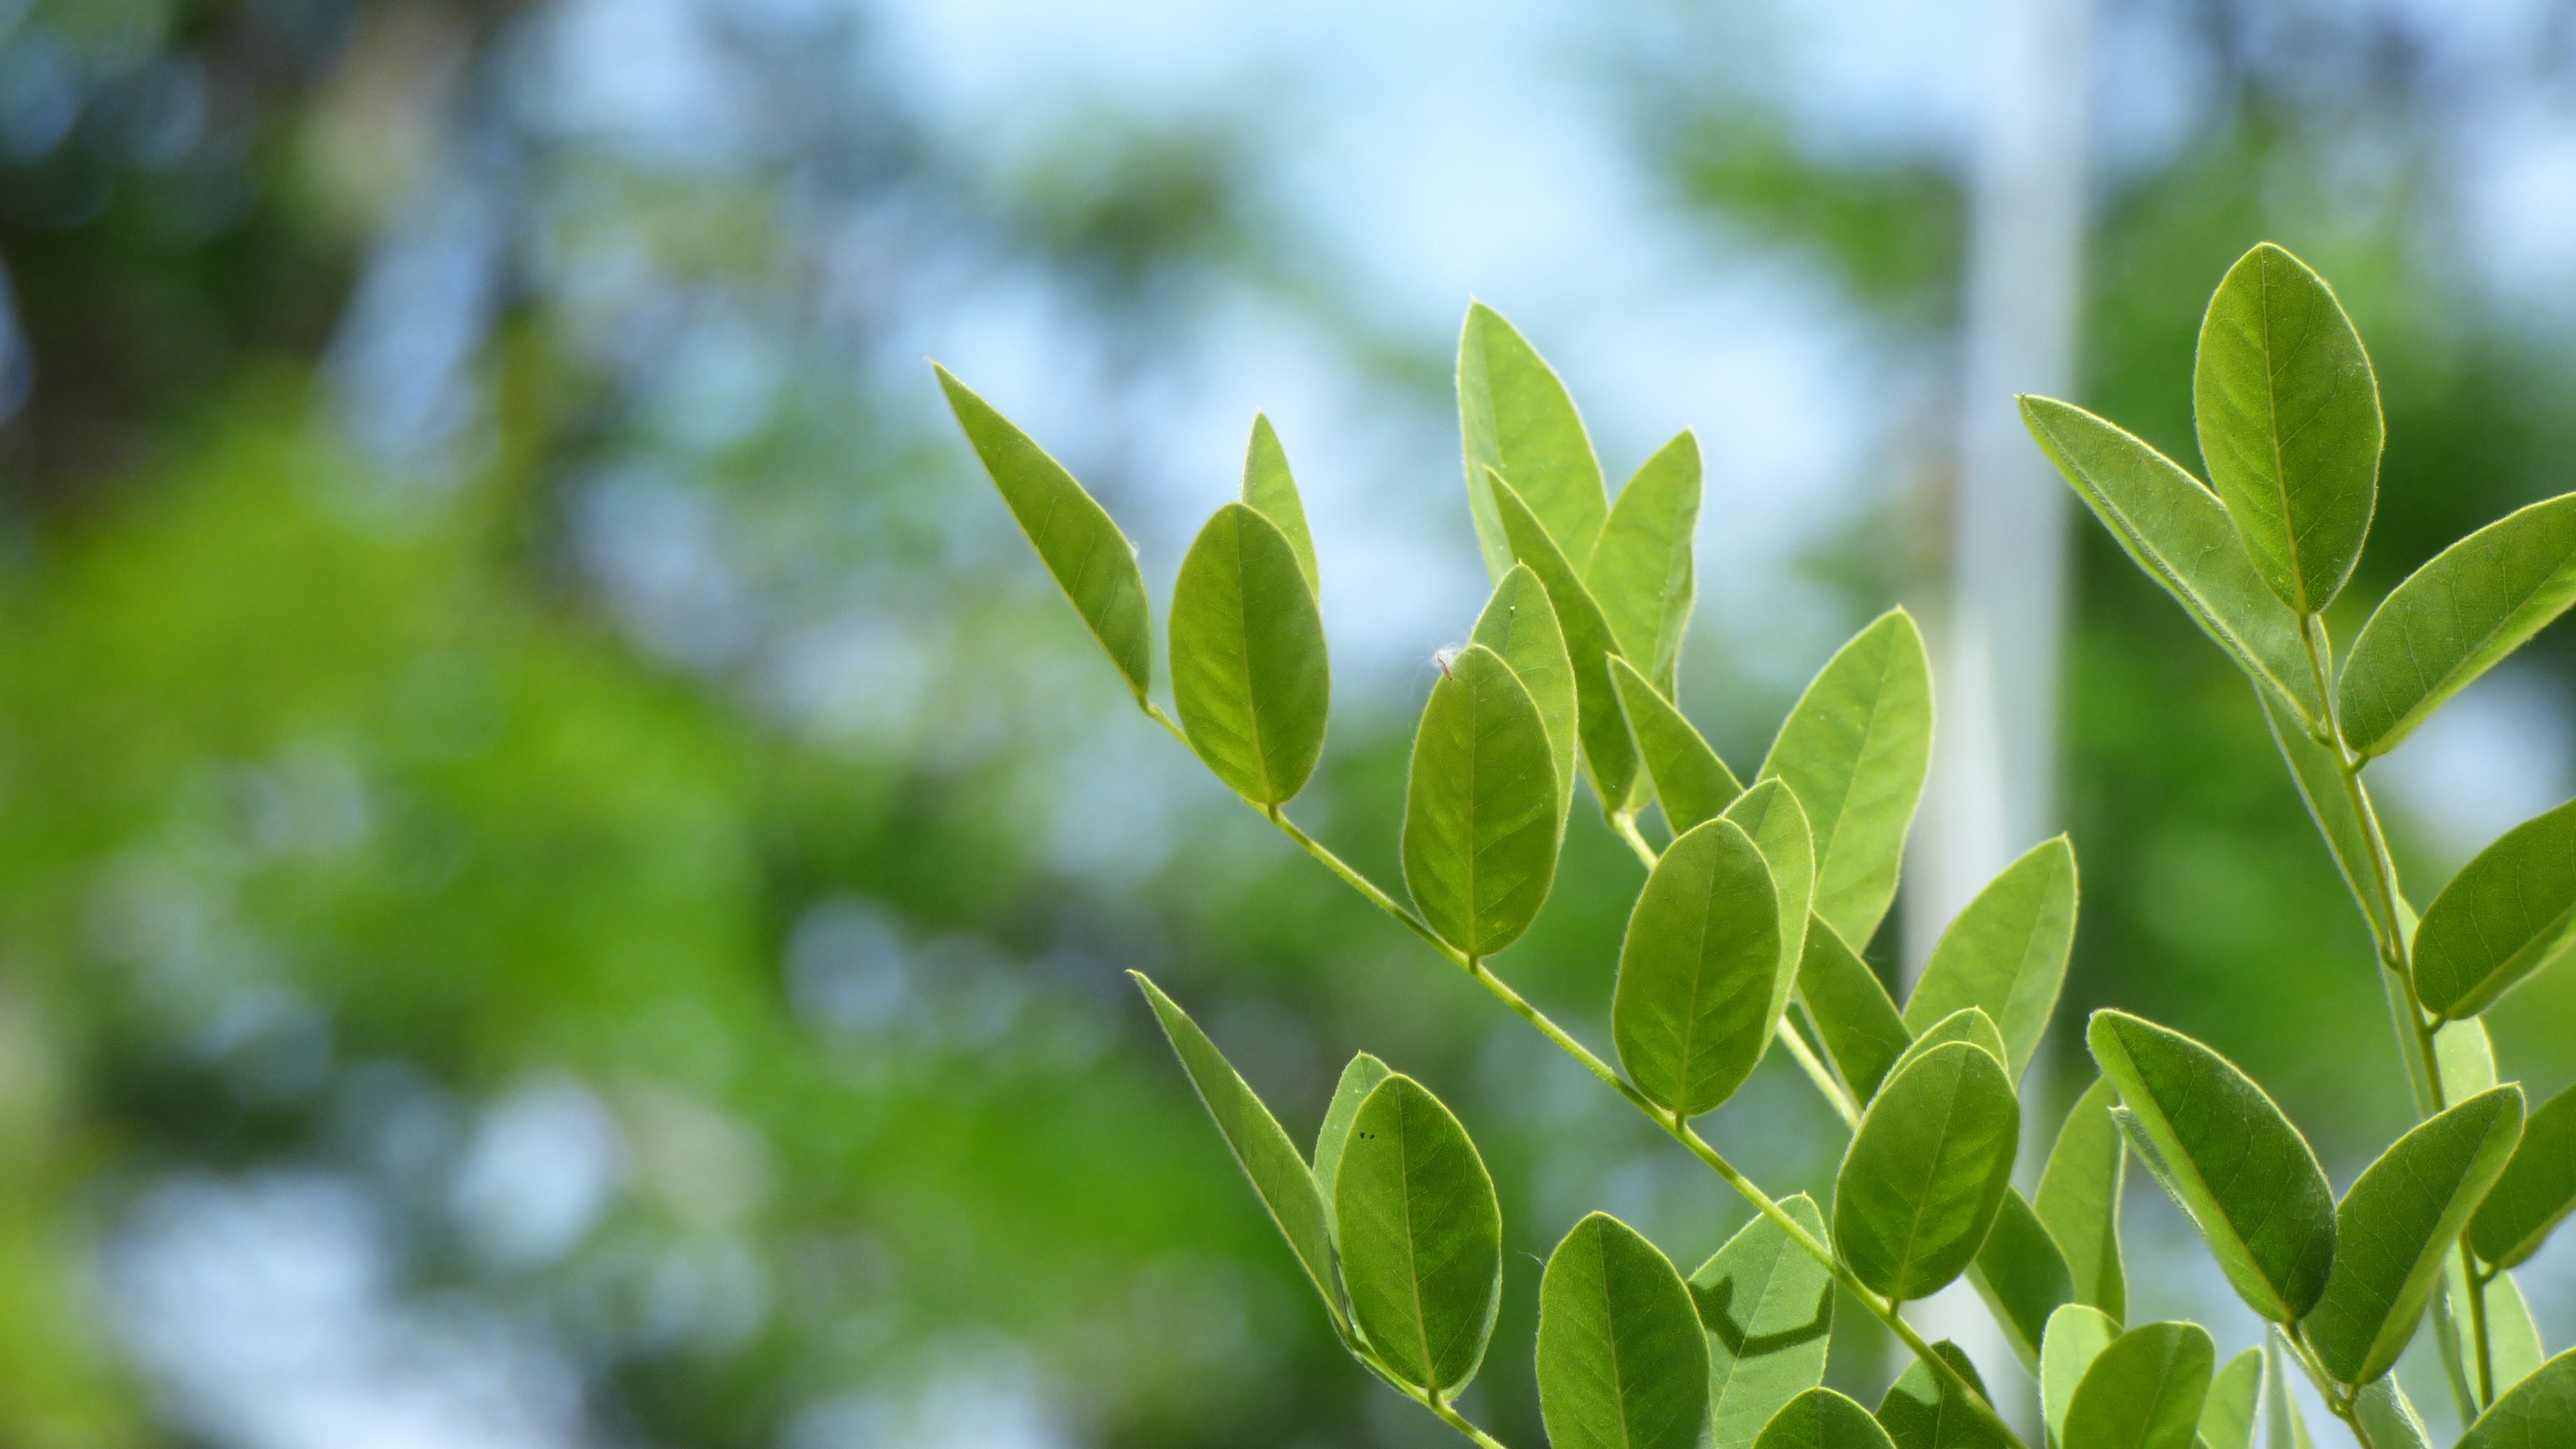
tree, nature, grass, branch, blossom, plant, lawn, sunlight, leaf, flower, green, evergreen, botany, flora, shrub, macro photography, flowering plant, grass family, plant stem, woody plant, land plant